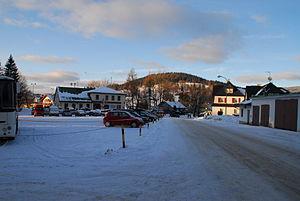
Strážné est une commune du district de Trutnov, dans la région de Hradec Králové, en République tchèque. Sa population s'élevait à 223 habitants en 2018.